Florence Knoll

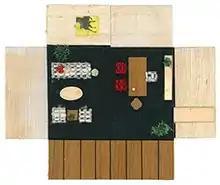
Florence Knoll Paste-up

Florence Marguerite Knoll Bassett ( Schust; May 24, 1917 – January 25, 2019) was an American architect, interior designer, furniture designer, and entrepreneur who has been credited with revolutionizing office design and bringing modernist design to office interiors. Knoll and her husband, Hans Knoll, built Knoll Associates into a leader in the fields of furniture and interior design. She worked to professionalize the field of interior design, fighting against gendered stereotypes of the decorator. She is known for her open office designs, populated with modernist furniture and organized rationally for the needs of office workers. Her modernist aesthetic was known for clean lines and clear geometries that were humanized with textures, organic shapes, and colour.